Quezon Memorial Circle

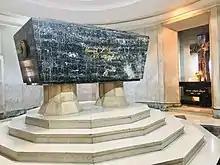
Tomb of President Manuel Quezon and his wife Aurora located at Quezon Memorial Circle, Quezon City

The Quezon Memorial Shrine is an art deco-themed monument designed by Federico Ilustre and was built during the 1950s – serving as the centerpiece of the Quezon Memorial Circle. The shrine representing Quezon's age when he died from tuberculosis stands on a thirty-six hectare elliptical lot. It houses an observation deck that can accommodate sixty people at the top through a spiral staircase which gives the visitors a panoramic view of the city.